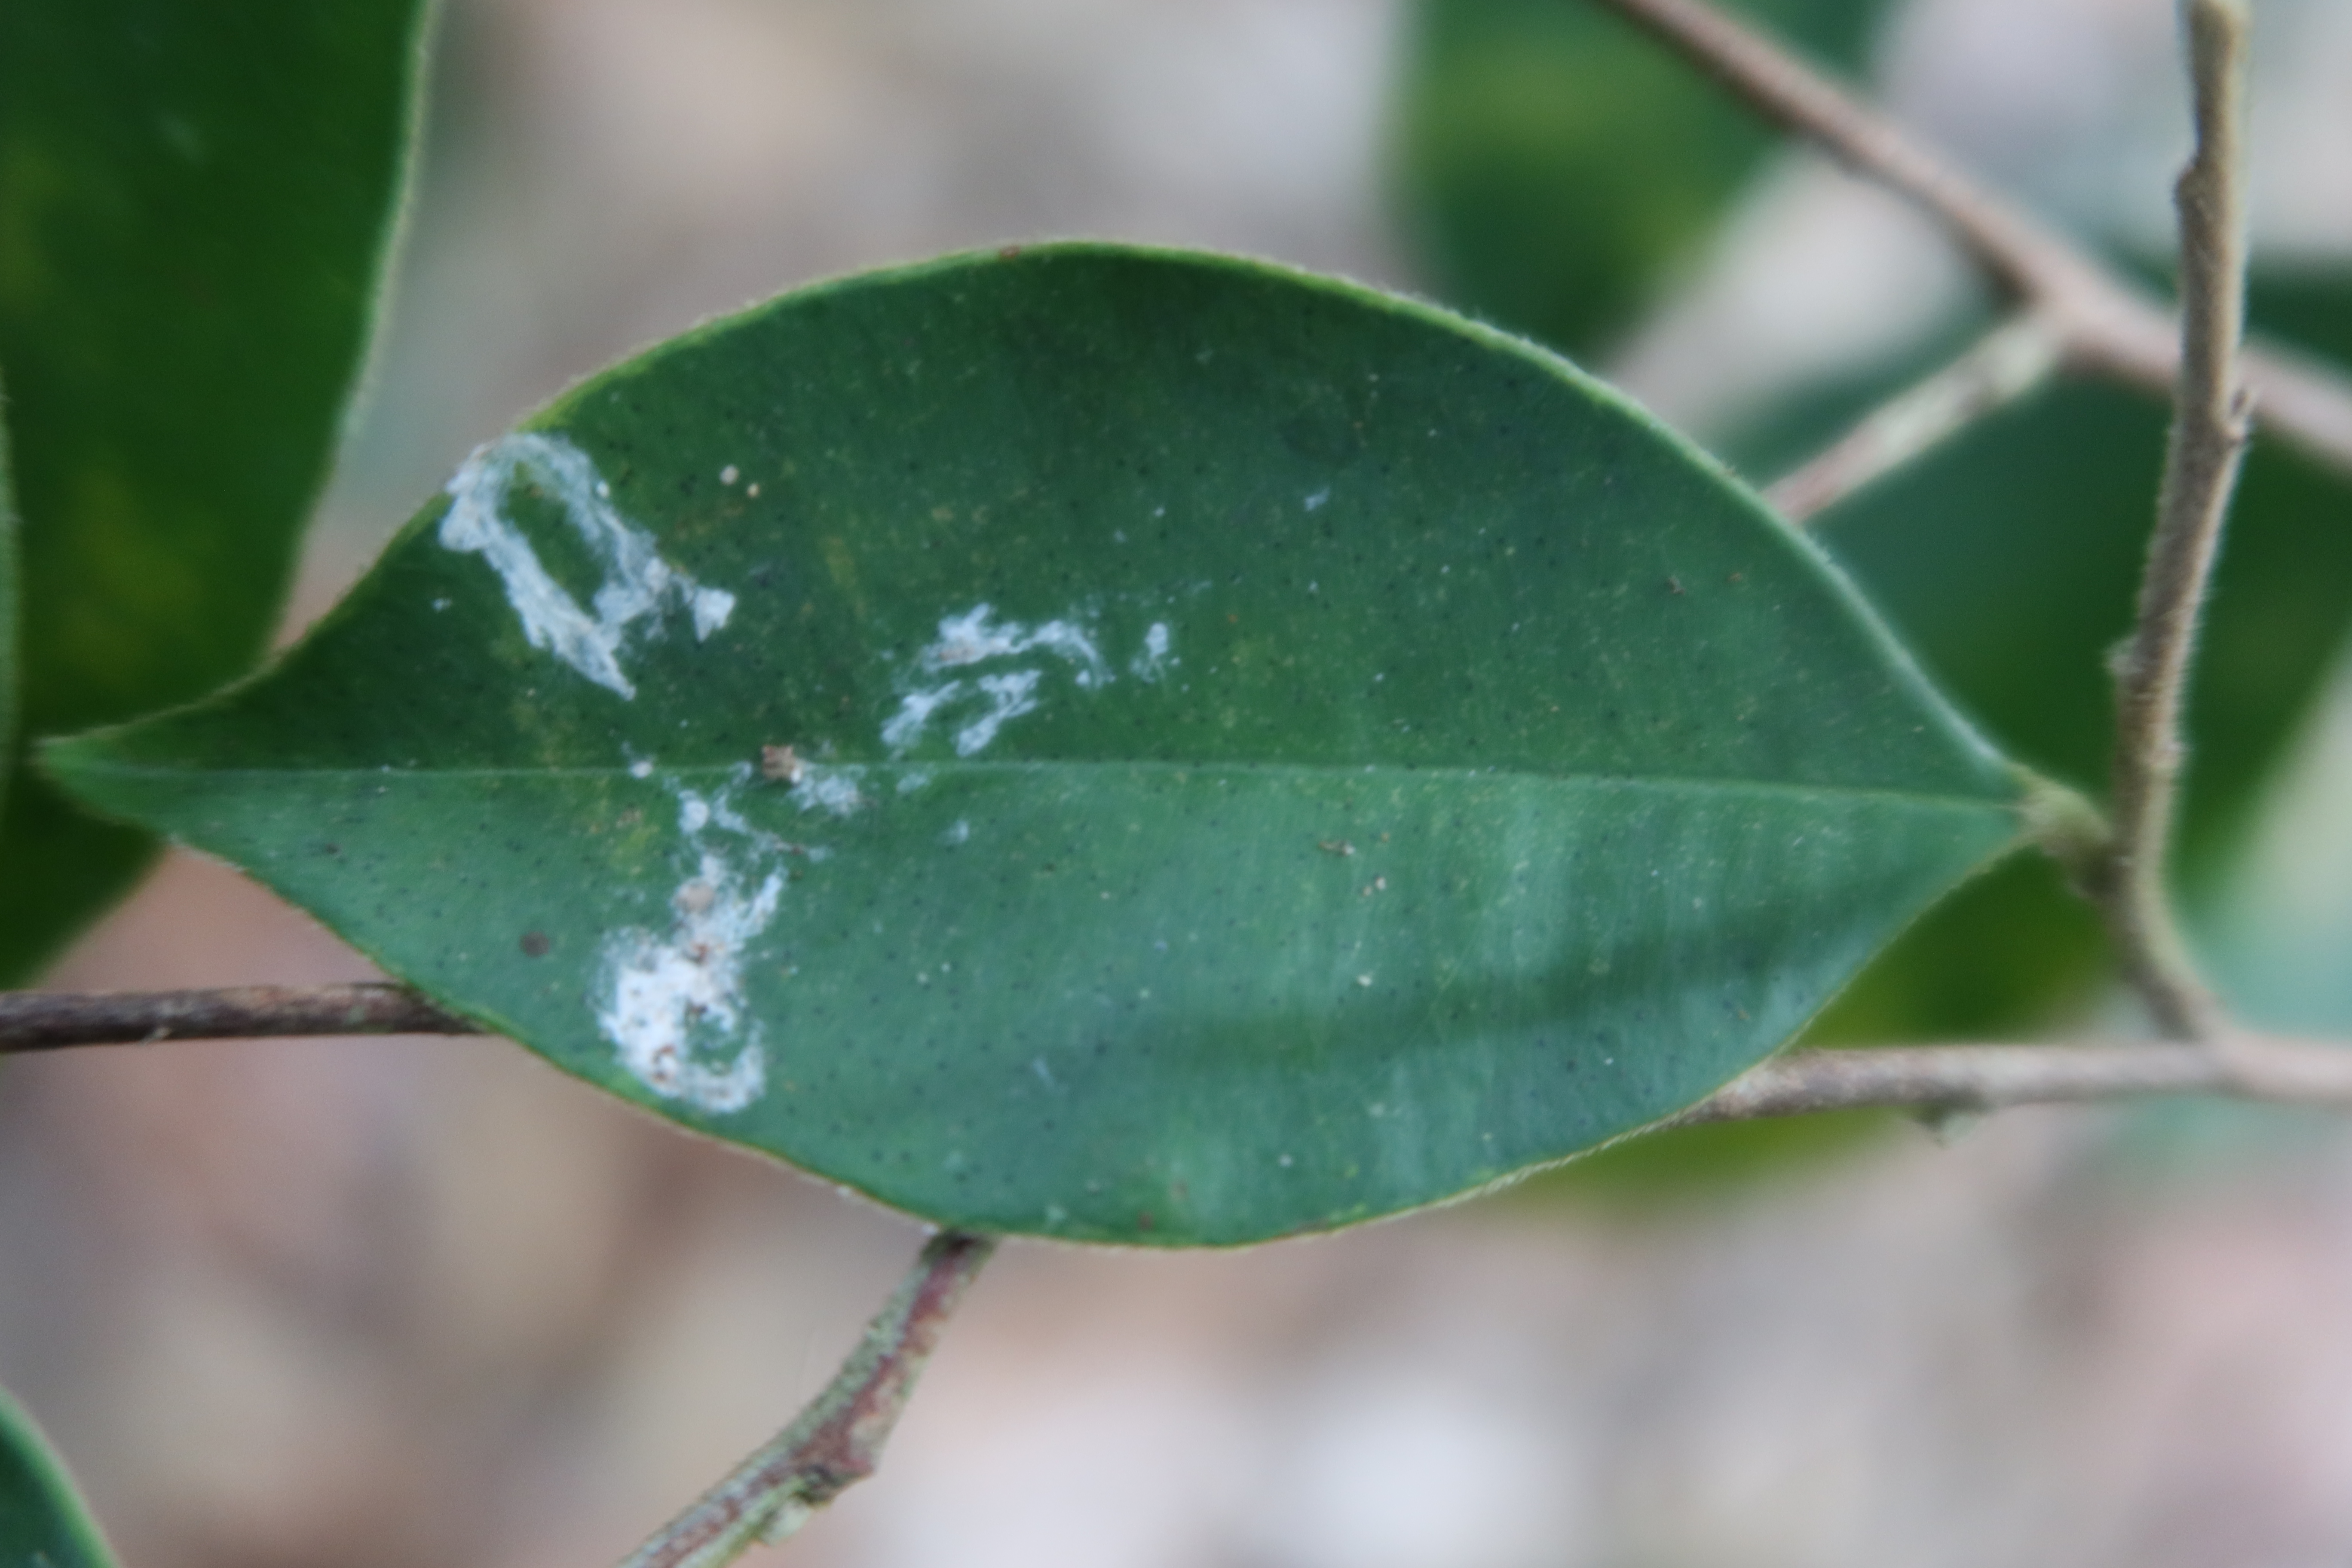
Label: Black spots